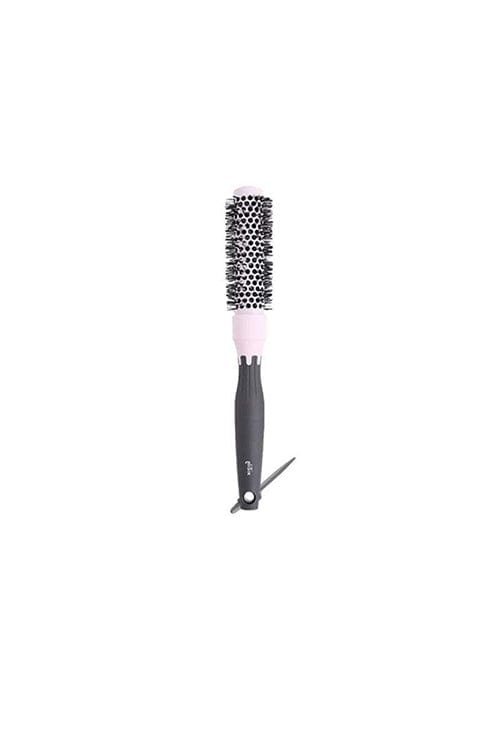
[elisix6] Bangs Hot Curling Brush
Description A dry brush that reduces the drying time with high thermal conductivity and can create voluminous and natural curls. Ceramic coated hair creates more shiny hair to minimize static electricity. Hair splitting stick are easily embedded in the handle. How to use Roll the curl with a brush, dry it, apply heat, and when the heat cools down to some extent, remove the brush.
Brand: elisix6
Category: Health & Beauty > Personal Care > Hair Care > Hair Styling Tools > Combs & Brushes > Round Hairbrushes